The New Neighbor

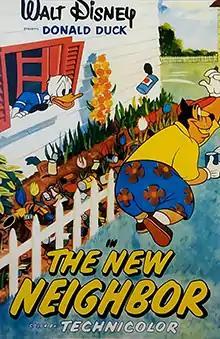
Theatrical release poster

The New Neighbor is a 1953 American animated short film directed by Jack Hannah and produced by Walt Disney, featuring Donald Duck. In the short film, Donald moves to a new place and gets along with his new next-door neighbor, Pete.